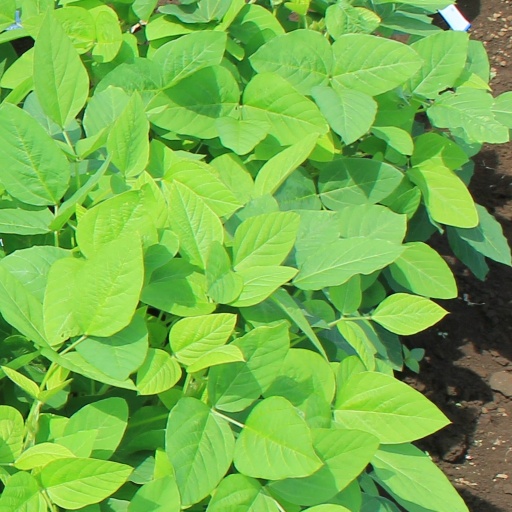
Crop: soybean